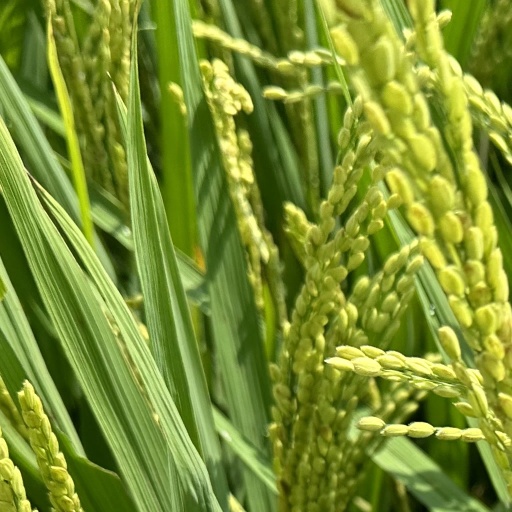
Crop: rice